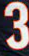
Number: 3